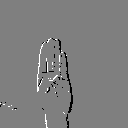
ASL letter: b